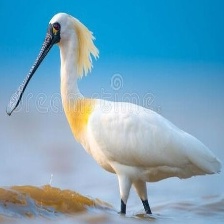
Species: BLACK FACED SPOONBILL
Scientific name: PLATALEA MINOR
ImageNet parent category: spoonbill